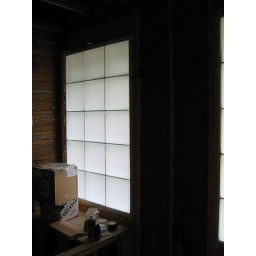
Our new glass block window in the bathroom!